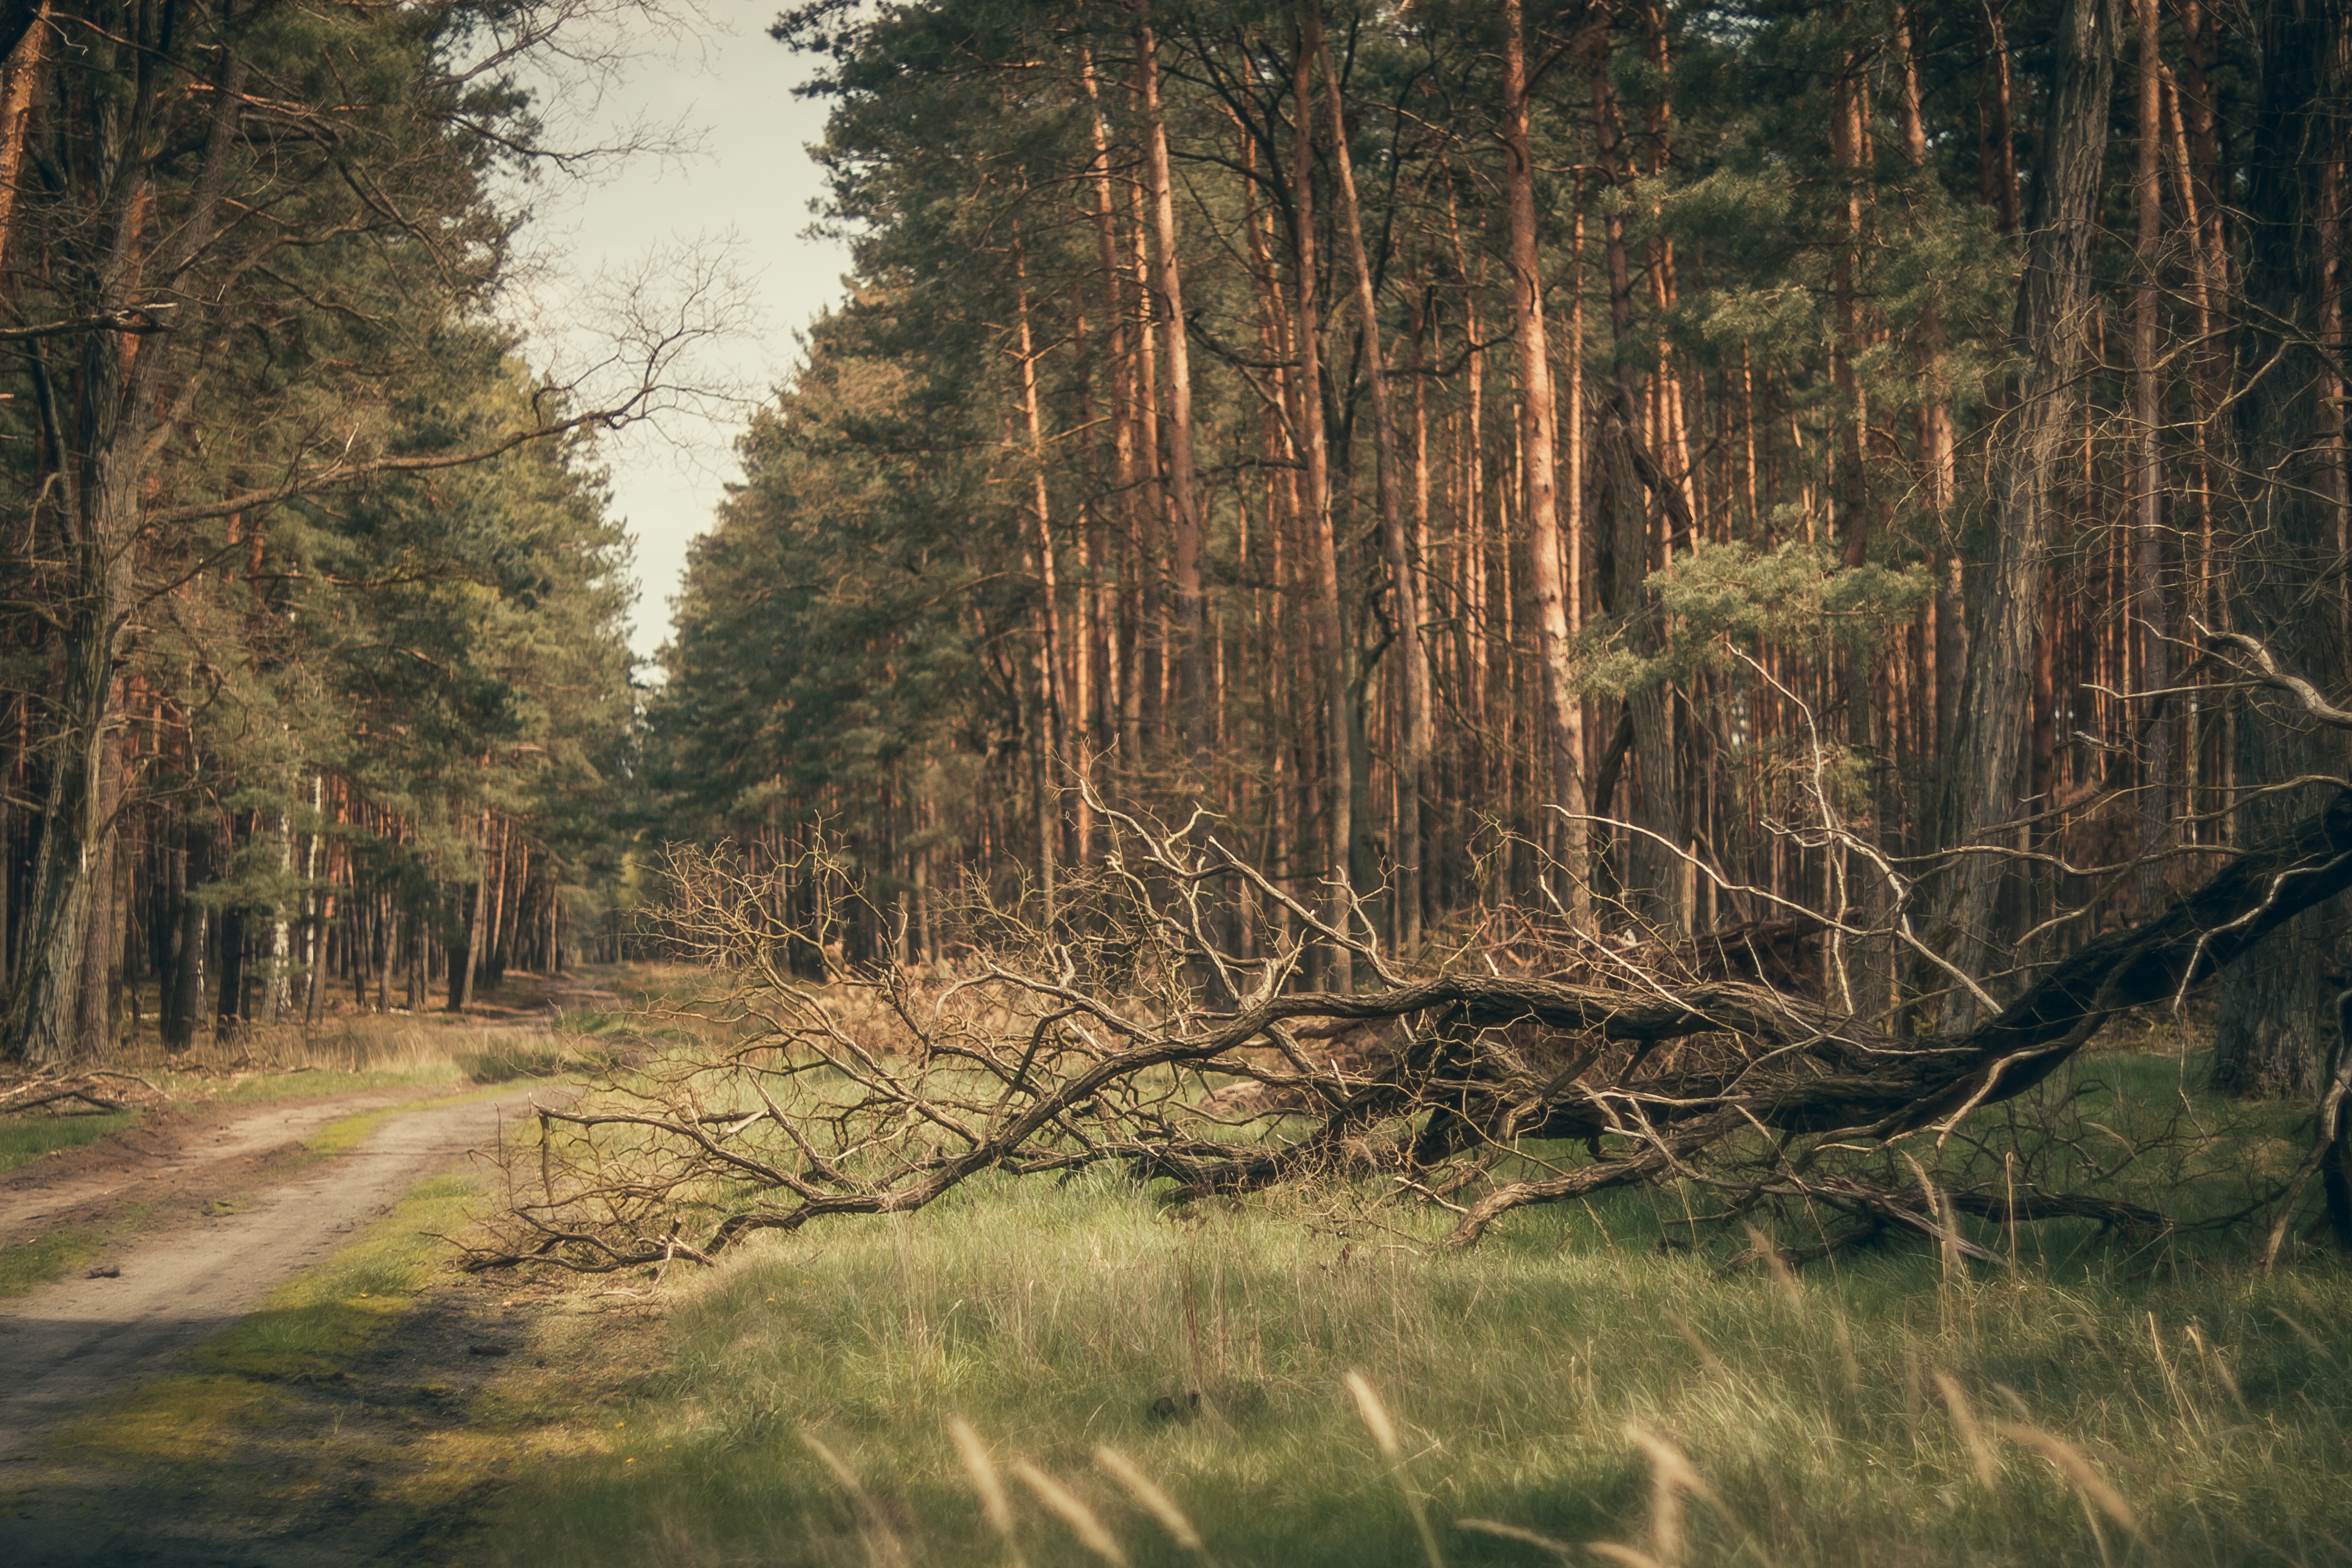
landscape, tree, nature, forest, swamp, wilderness, branch, trail, meadow, prairie, sunlight, view, alley, summer, wildlife, green, jungle, autumn, tourism, gravel, holidays, poland, wetland, bog, way, woodland, habitat, ecosystem, the path, sunny day, spacer, konar, biome, natural environment, atmospheric phenomenon, woody plant, temperate coniferous forest